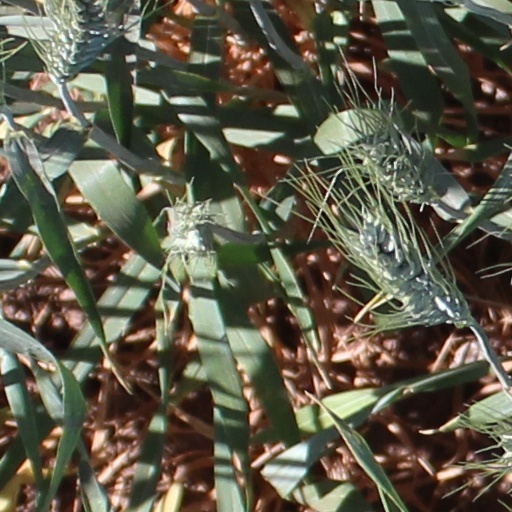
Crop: wheat